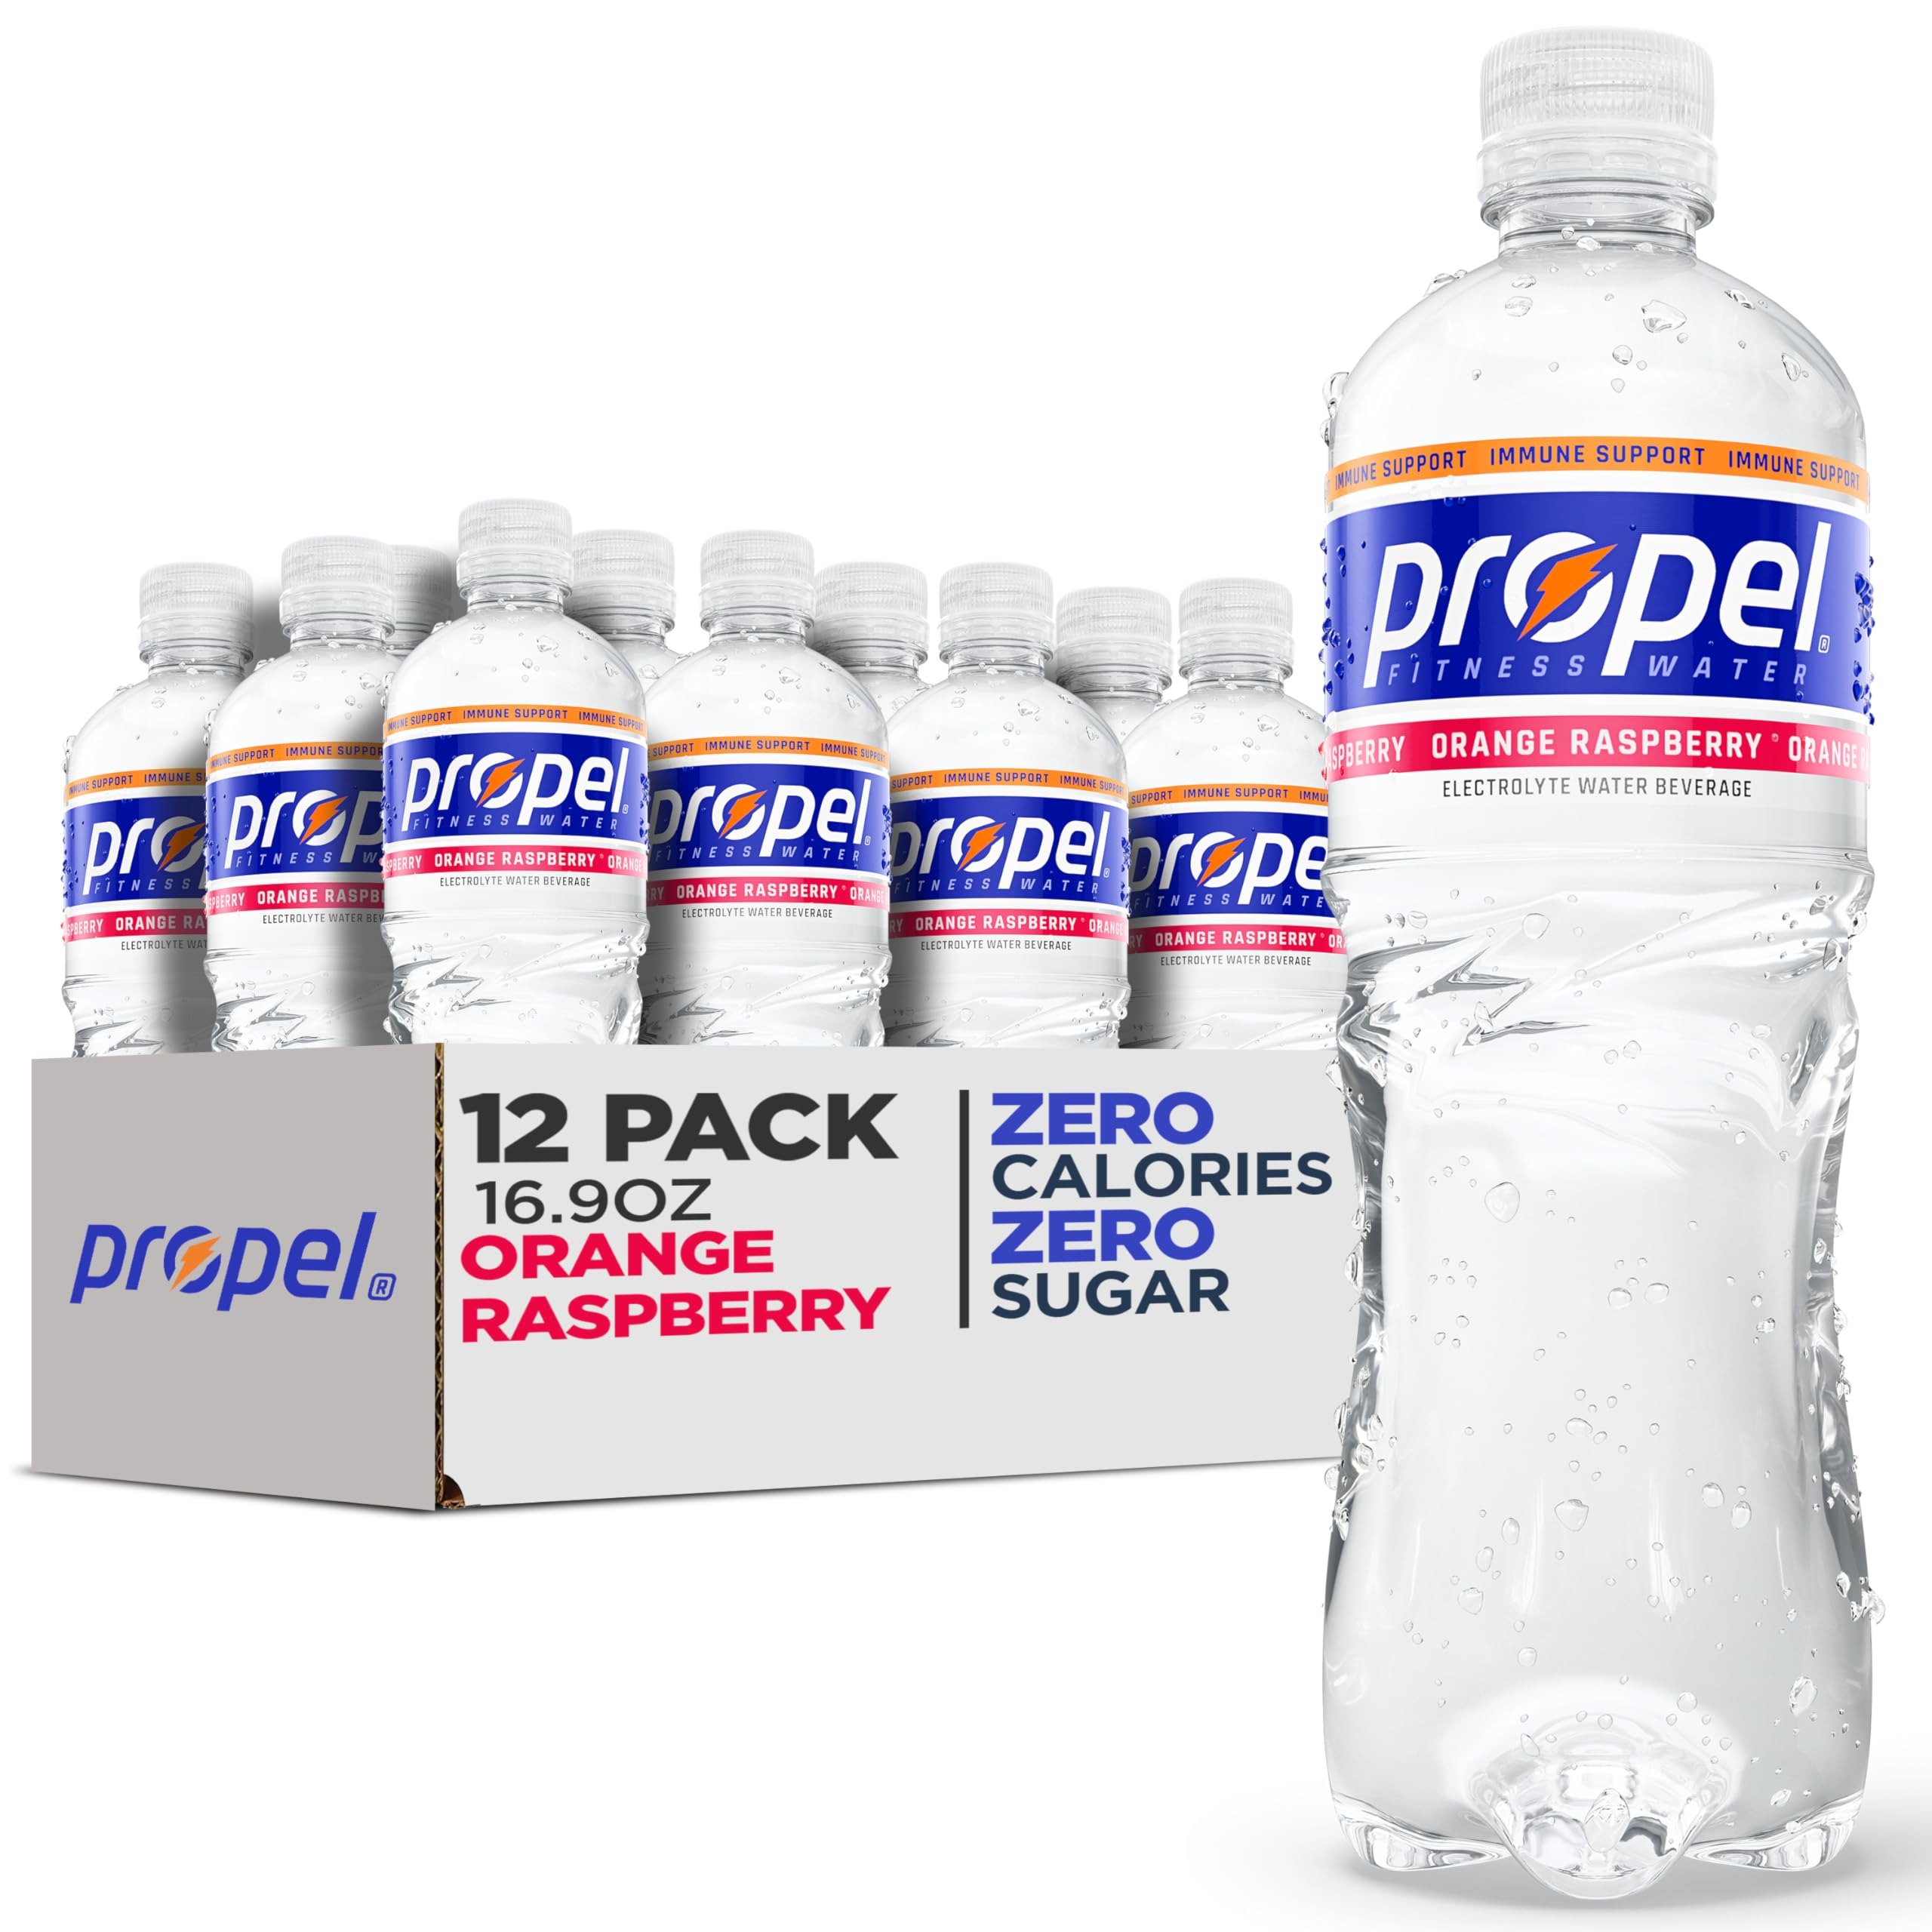
Item Name: Propel Immune Support, Orange Raspberry, 16.9 Fl Oz (Pack of 12)
Bullet Point 1: Propel Immune Support, Orange Raspberry, 16.9 Fl Oz (Pack of 12)
Bullet Point 2: Created by the makers of Gatorade, Propel is the only zero calorie, zero sugar electrolyte water beverage among national enhanced water brands with enough electrolytes to replace what is lost in sweat
Bullet Point 3: Propel electrolyte water beverage contains B Vitamins (B3, B5, and B6), and antioxidants Vitamin C and E.
Bullet Point 4: No artificial flavors
Bullet Point 5: Good source of Vitamin E
Value: 12.0
Unit: Count

Price: 10.115